Gjirokastër

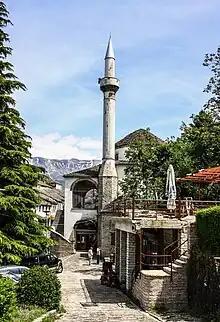
Gjirokastër Mosque, built in 1757

Gjirokastër is served by the SH4 Highway, which connects it to Tepelenë in the north and the Dropull region and Greek border to the south.